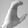
ASL letter: C